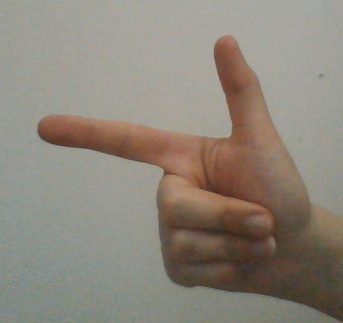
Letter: yaa